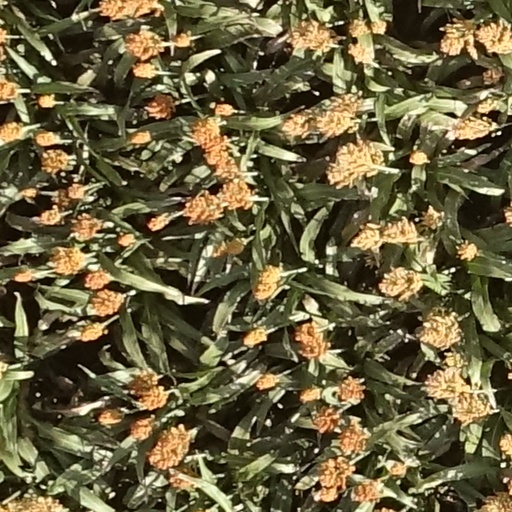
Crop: sorghum